Achuli

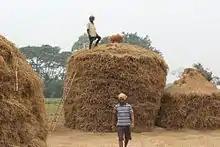
Two Indian men gather hay for feeding cattle.

Achuli is a village in Purushottampur block, Ganjam District, Odisha, India. Its village code is 118336. It is one of the 25 villages that fall under the Purushottampur block. Achuli is located 3.4 km from Purushottampur, 20.9 km from Chatrapur, and 129 km from the stat capital Bhubaneswar.